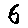
Label: 6